Glamis Castle

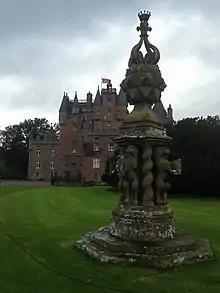
Lion sculptures of The Great Sundial on the front lawn

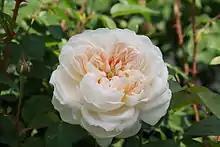
Rosa 'Glamis Castle', a rose was named after Glamis Castle by the English rosegrower David Austin

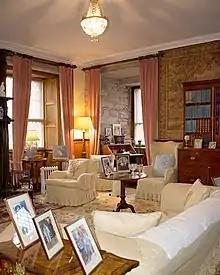
Sitting room or family room at Glamis.

In 1034, Malcolm II was murdered at Glamis, where there was a Royal Hunting Lodge. In William Shakespeare's play "Macbeth" (1603–06), the eponymous character resides at Glamis Castle, although the historical King Macbeth (d. 1057) had no connection to the castle.